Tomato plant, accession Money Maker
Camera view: vertical (180 deg); turntable rotation: 180 degrees
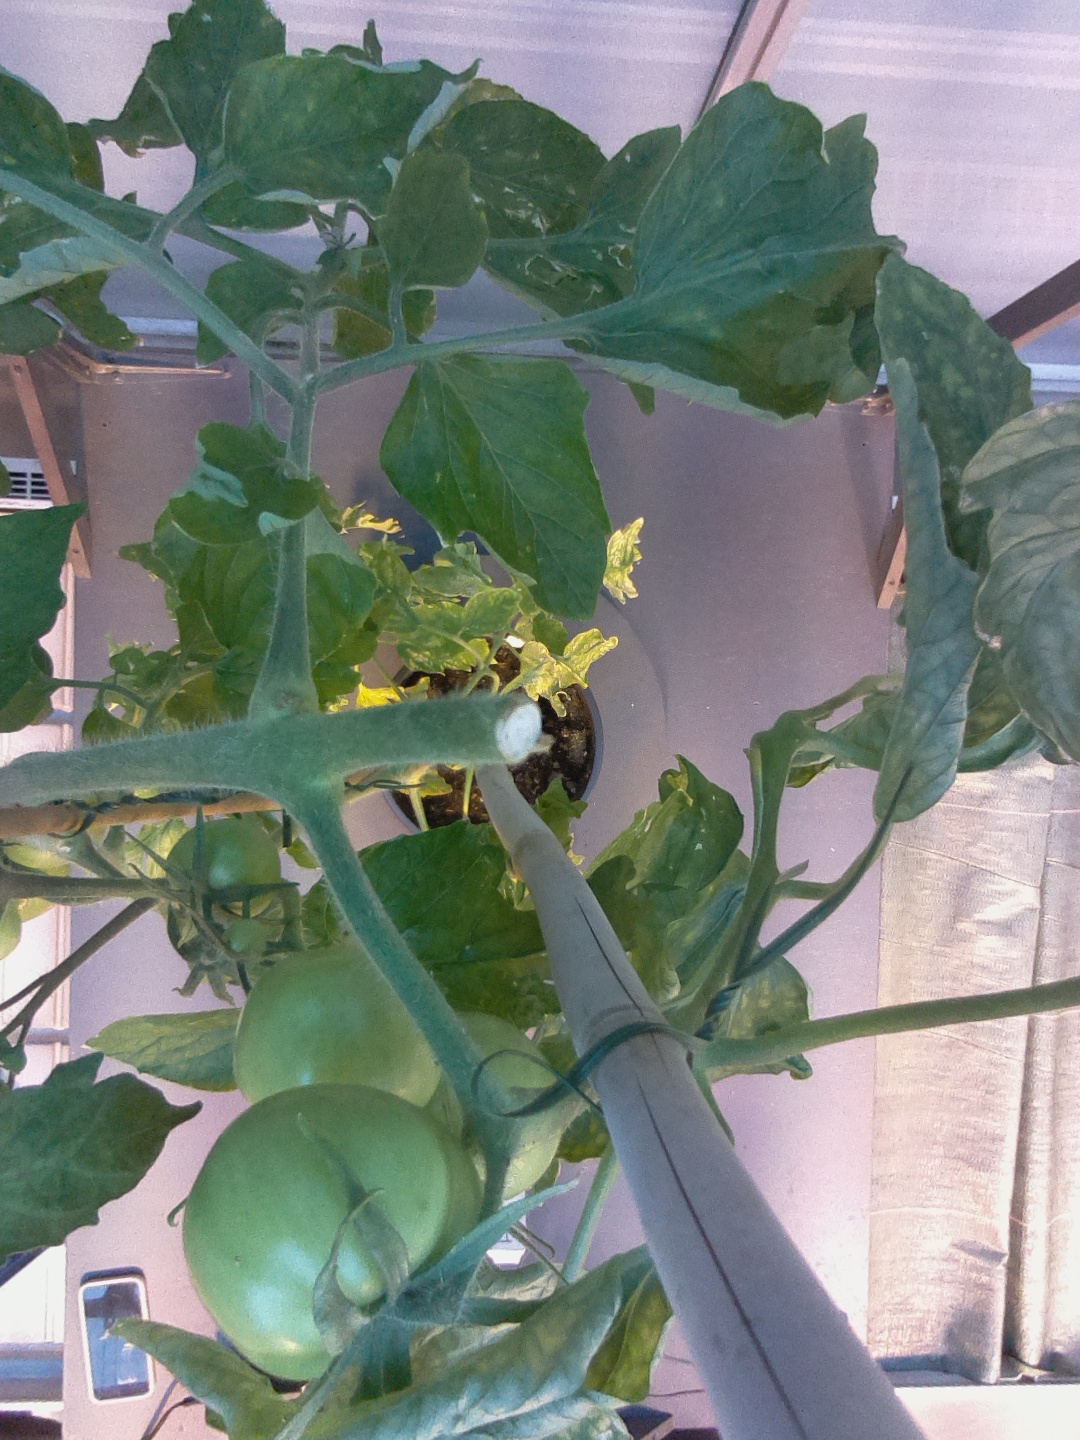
BBCH growth stage 78: 80% -90% of final fruit size